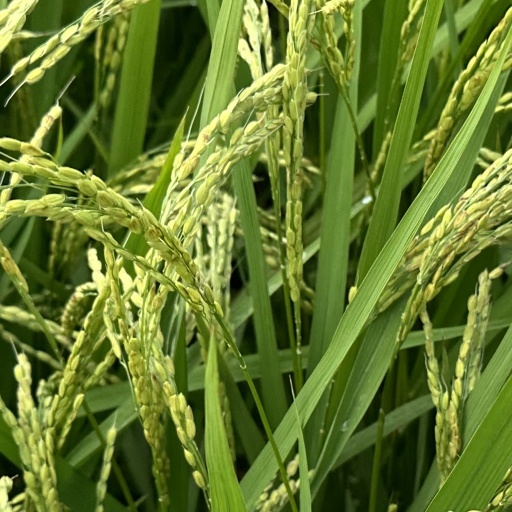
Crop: rice